Robinson Crusoe economy

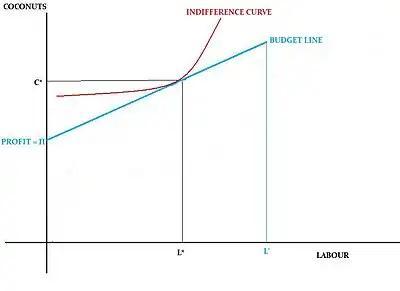
Figure 4: Robinson Crusoe's maximisation problem showing his budget line and indifference curve

As a consumer, Crusoe will have to decide how much to work (or indulge in leisure) and hence consume. He can choose to not work at all, since he has an endowment of Π dollars from being a shareholder. Let us instead consider the more realistic case of him deciding to work for a few hours. His labour consumption choice can be illustrated in figure 4: